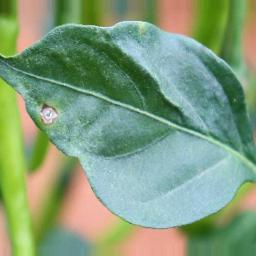
Label: cercospora